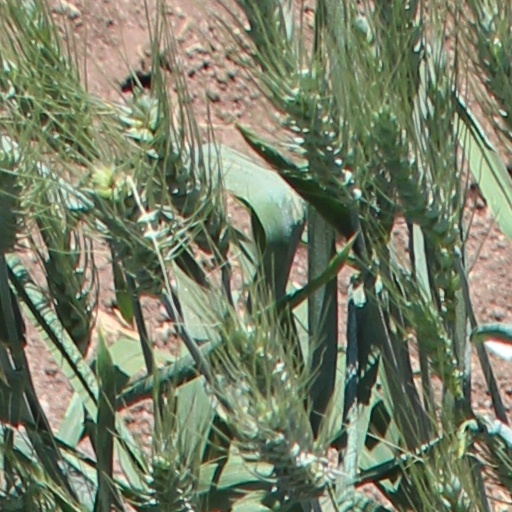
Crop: wheat